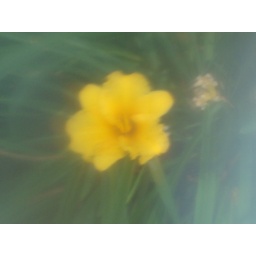
I love the haze this flower has to it. I used clear plastic wrap over the camera for this photograph.